Ayyappancoil

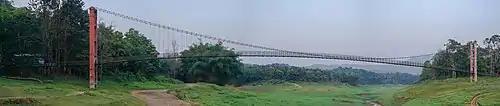
Ayyappancoil suspension bridge (ca. May '22)

Ayyappancoil hanging (Suspension) bridge is built across the Periyar River, connecting the Ayyappancoil Grama panchayath and Kanchiyar Grama Panchayath in Idukki district, Kerala. The older road bridge over the Periyar River is submerged by the waters of the Idukki Reservoir for about 6 months in the year. The suspension bridge gives year round pedestrian access. This bridge is the longest hanging suspension bridge in the district. The suspension bridge draws a lot of tourists owing to its picturesque scenery.